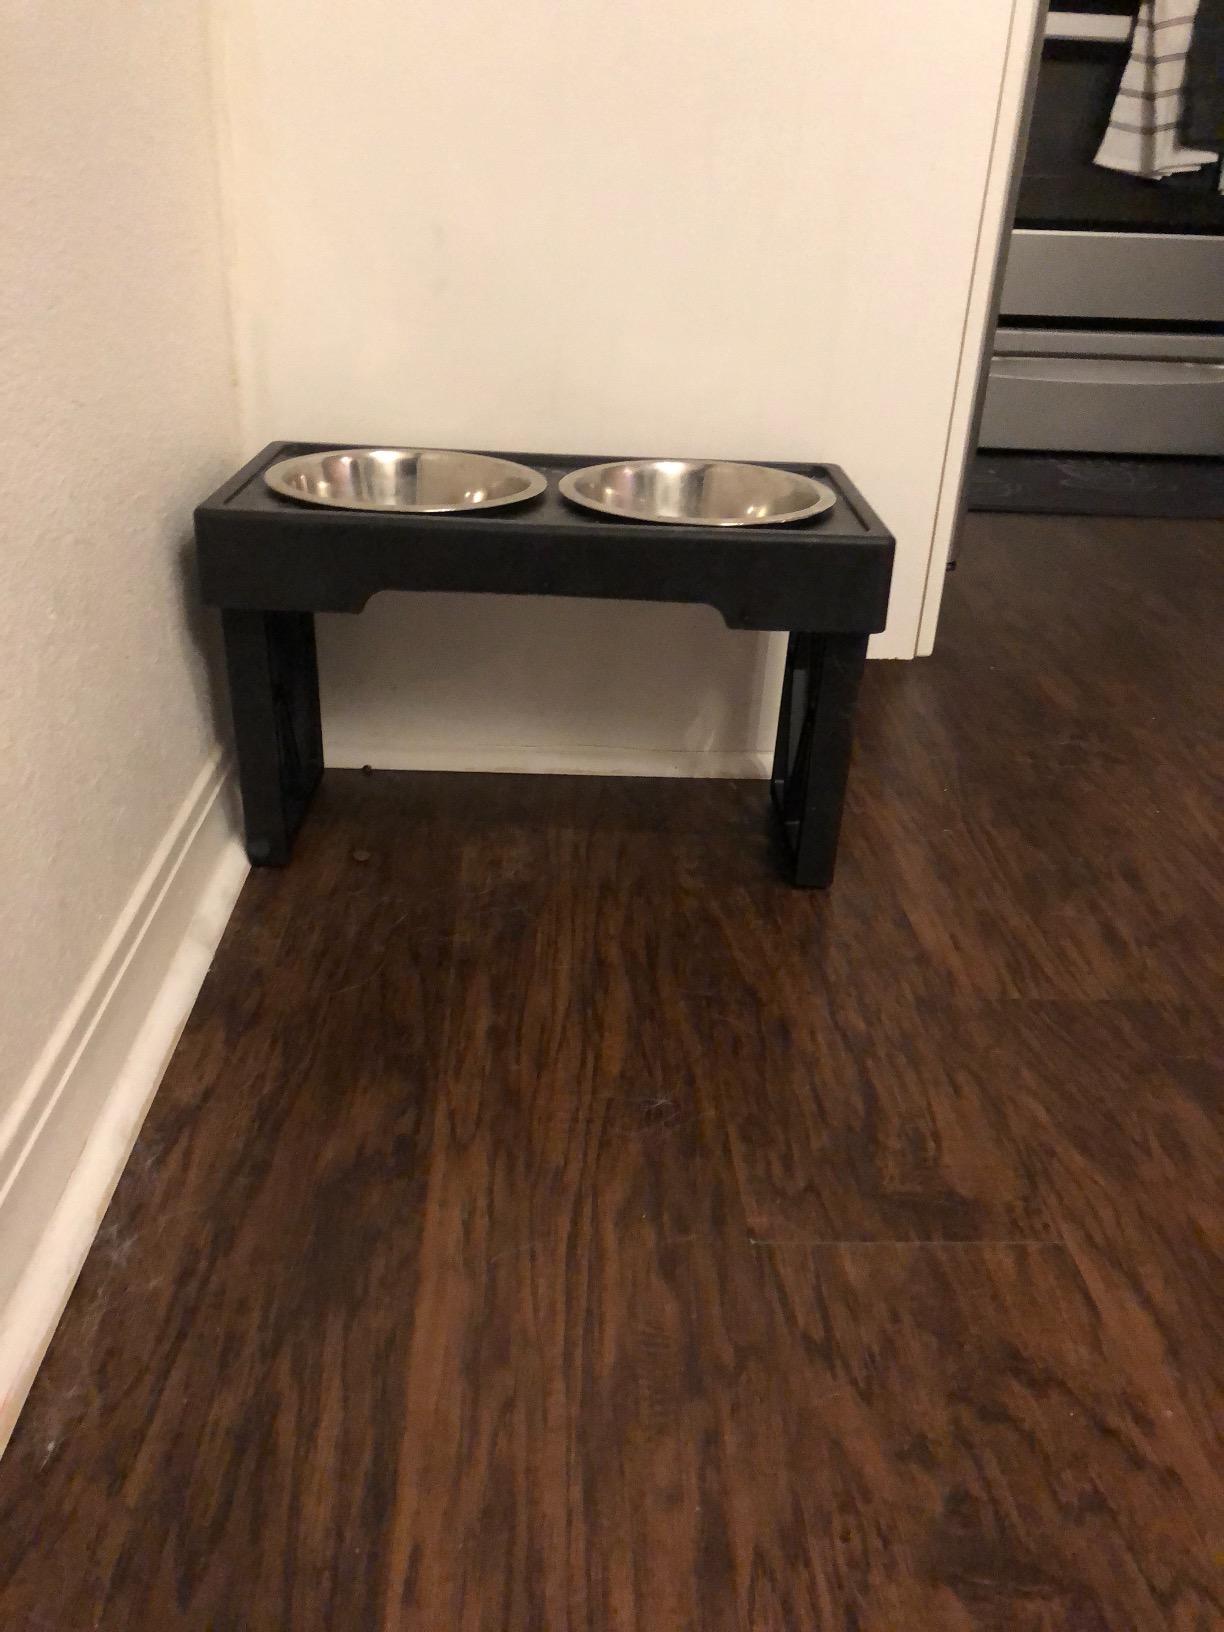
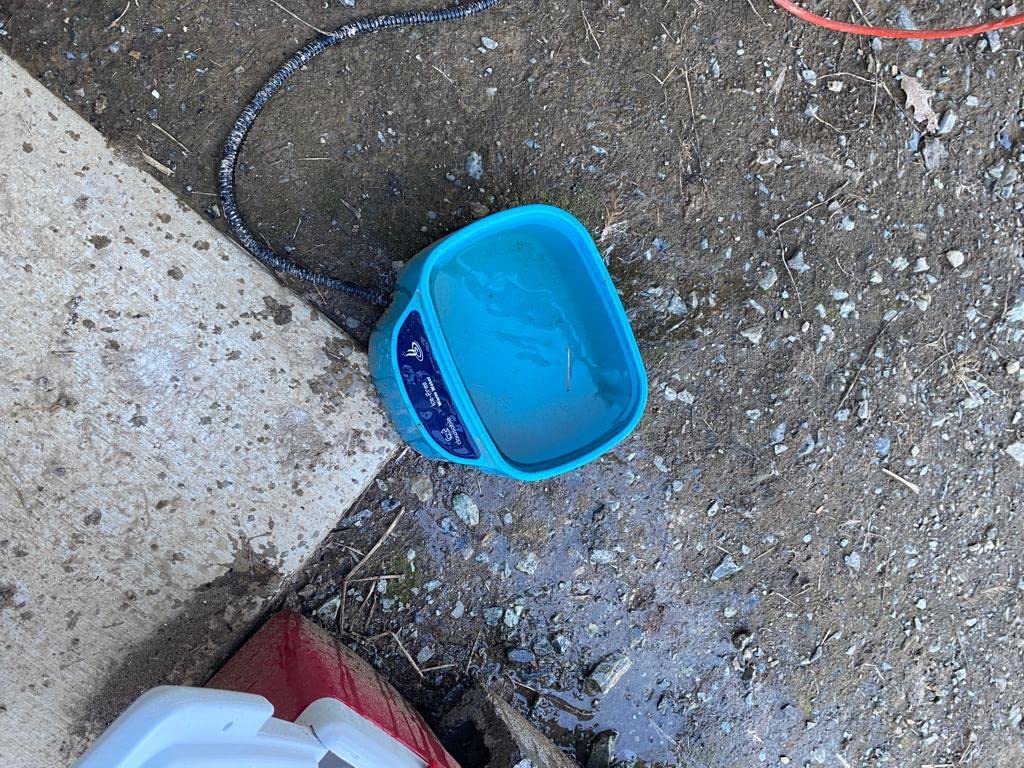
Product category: items_bowl
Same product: no